Laminium

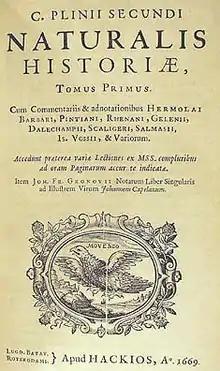
"Naturalis historia" by Pliny.

Pliny refers, among the most important communities of the "conventus carthaginensis", to the "consaburenses" (Consabura), the "egelestani" (Egelesta), the "laminitani" (Laminium), the "segobrigenses" (Segóbriga), who form the "head" of Celtiberia and the "toletani" (Toletum), who form the "head" of Carpetania. Likewise, he affirms that the river Anas (Guadiana) rises in the Laminitanian countryside.